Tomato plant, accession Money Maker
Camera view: tilt-top (135 deg); turntable rotation: 90 degrees
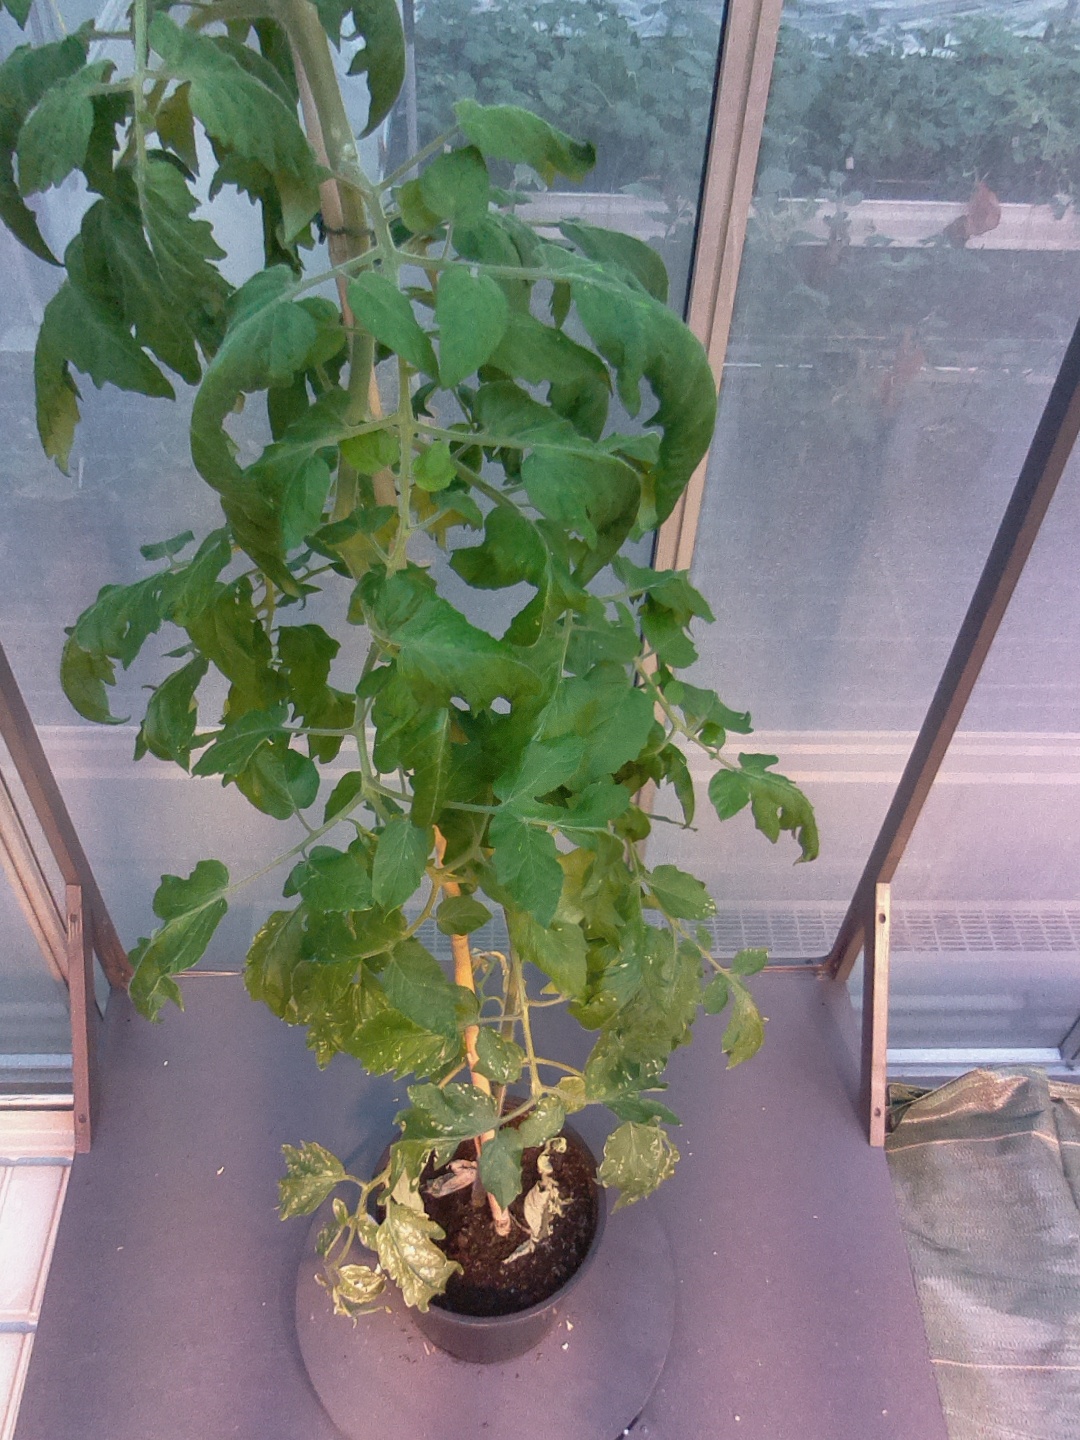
BBCH growth stage 69: End of flowering, 90%-100% of flowers open, more petals falling